Gyula Takátsy

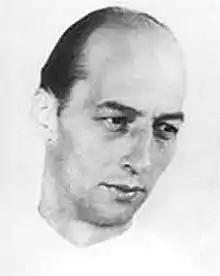
Gyula Takátsy

In 1938 he graduated from the University of Medicine in Pécs, Hungary, and joined the staff at the Institute of Public Health, where he worked until his early death in 1980.